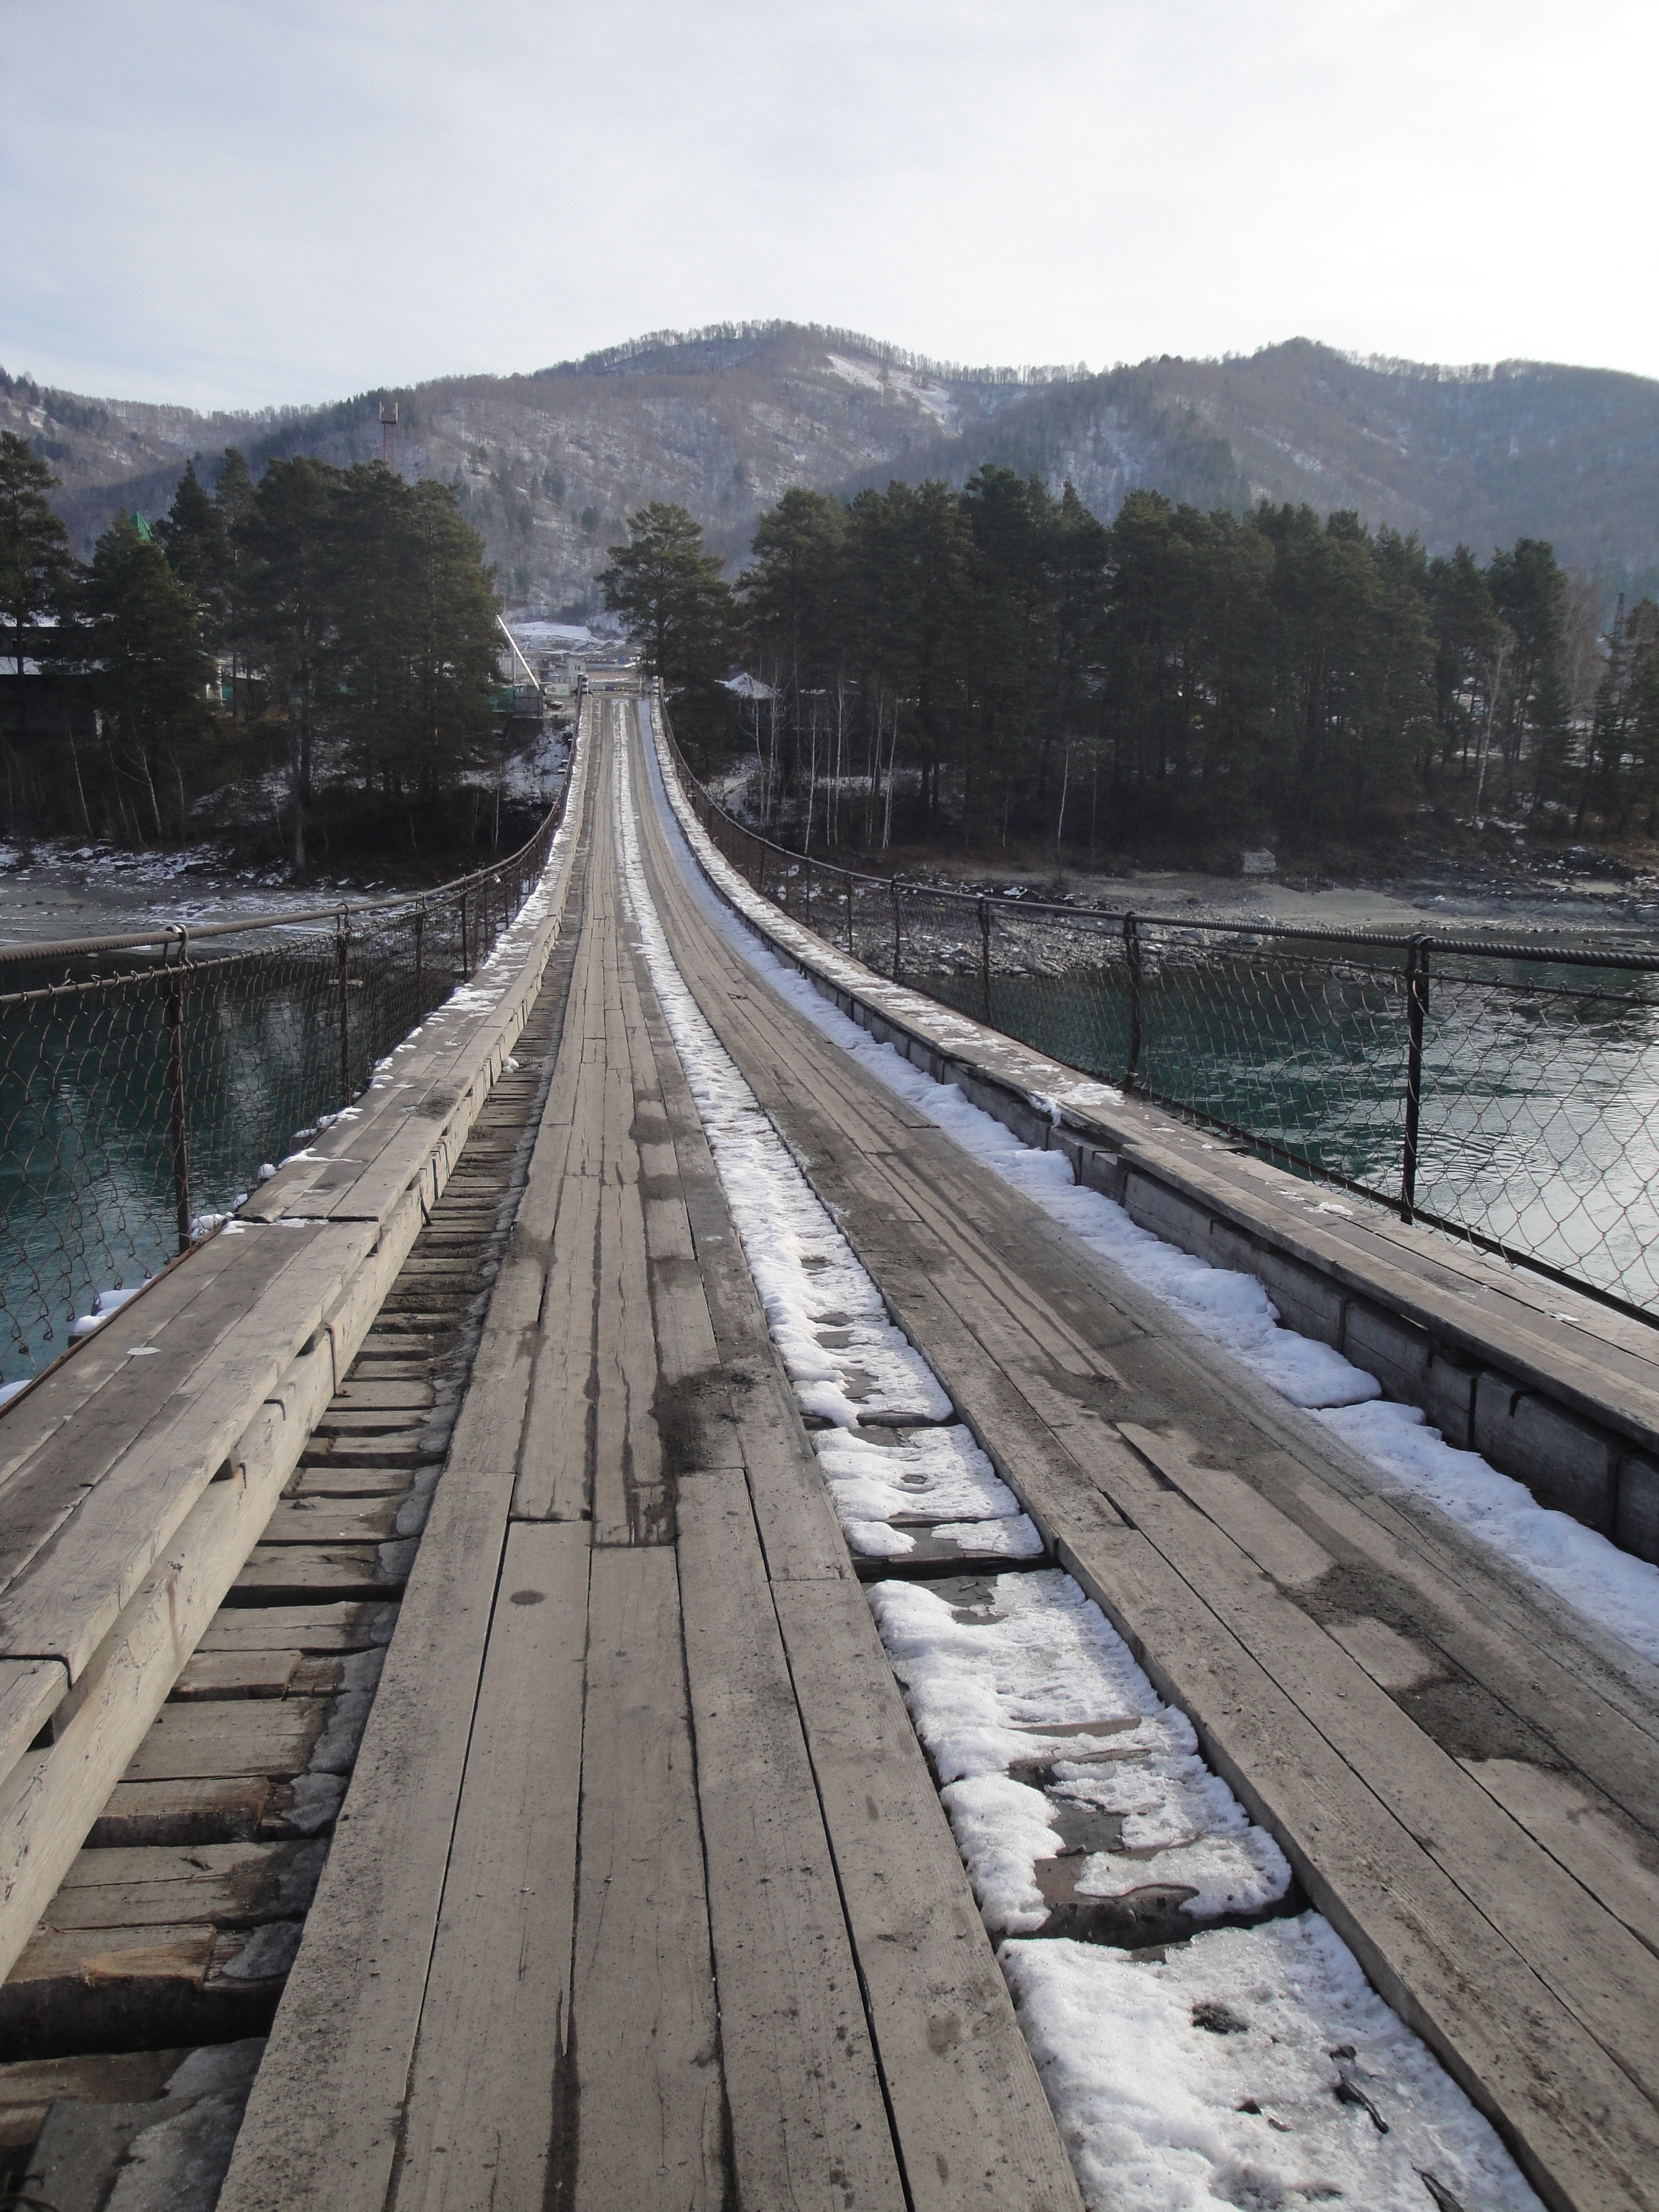
landscape, water, nature, forest, track, bridge, river, walkway, transport, reservoir, waterway, trees, mountains, rail transport, living nature, altai, nonbuilding structure